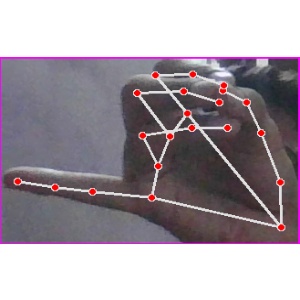
अक्षर: च